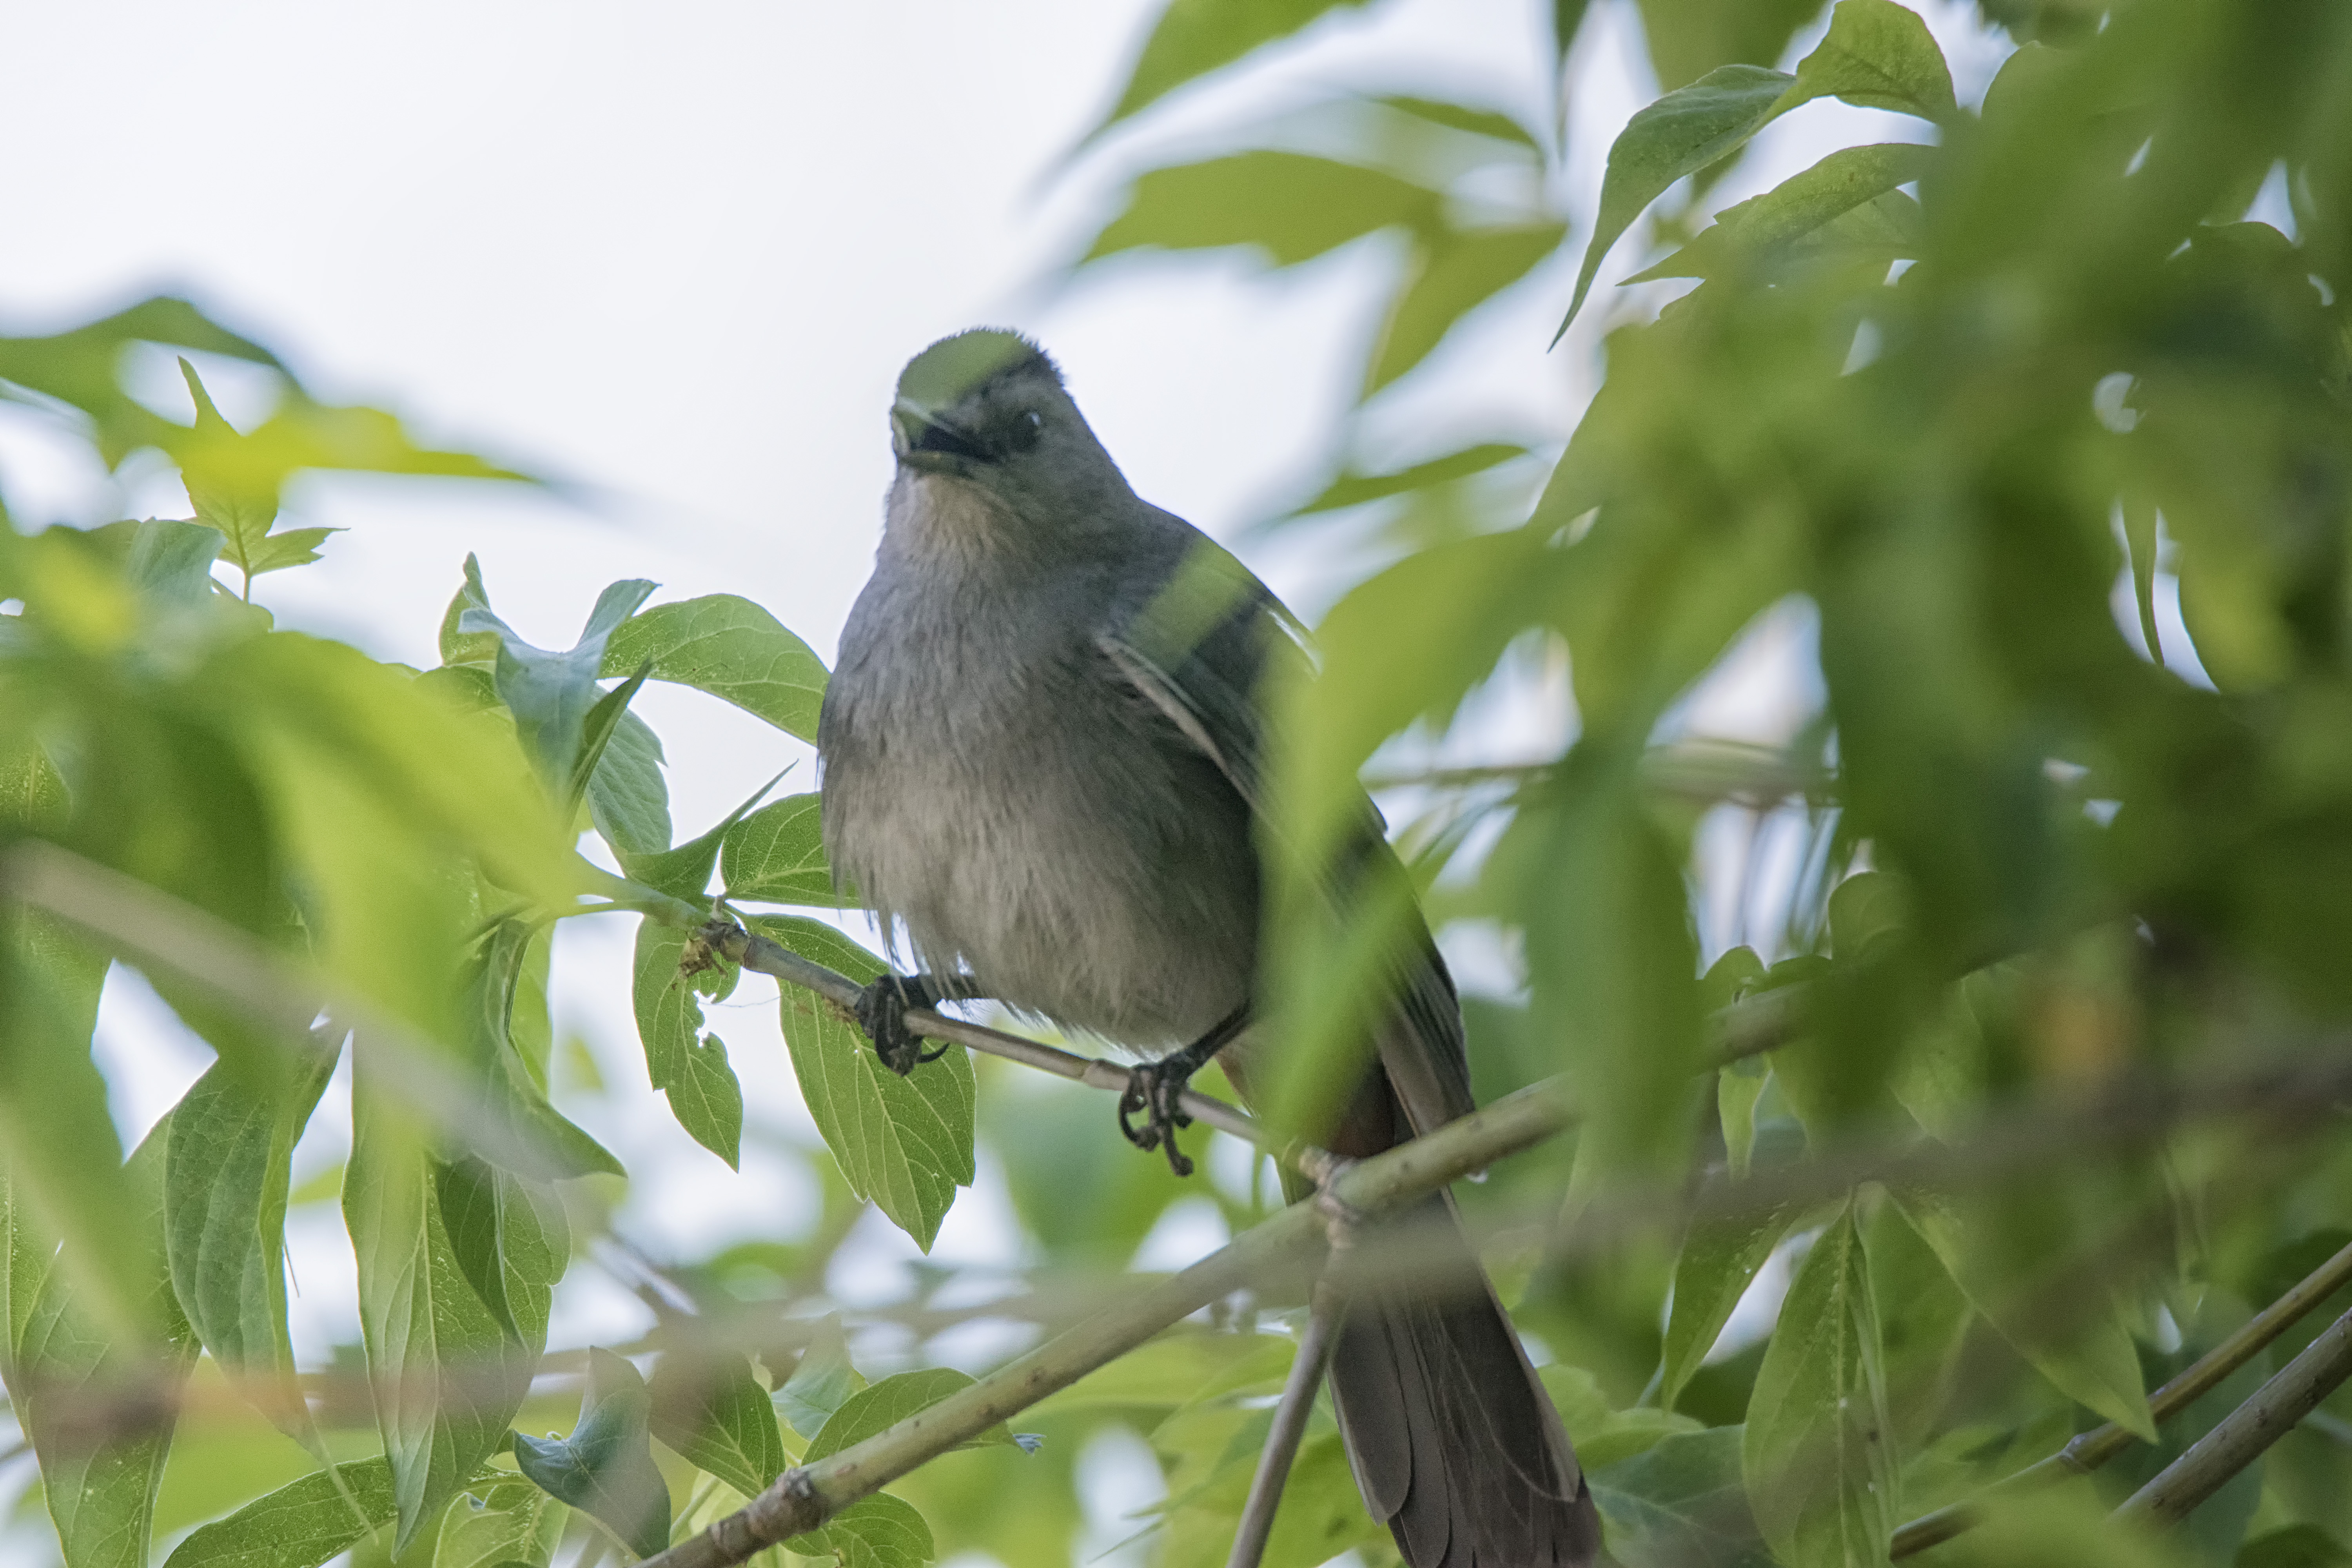
nature, branch, bird, wildlife, green, jungle, beak, gray, fauna, canada, vertebrate, chat, quebec, sherbrooke, oiseau, moqueur, catbird, old world flycatcher, perching bird, emberizidae, nightingale